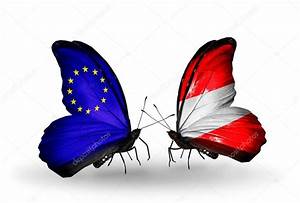
Label: farfalla